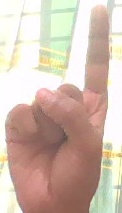
ASL sign: 1